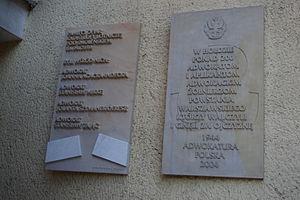
Jolanta Dorota Szymanek-Deresz, née le 12 juillet 1954 à Przedbórz et morte le 10 avril 2010, lors de l'Accident de l'avion présidentiel polonais à Smolensk, députée et avocate polonaise.